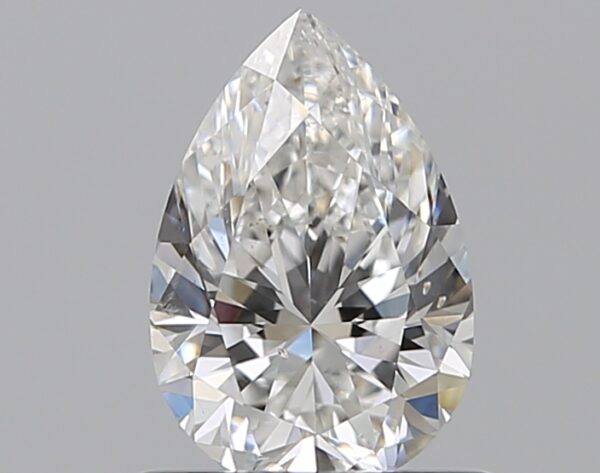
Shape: pear
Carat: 0.71
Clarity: SI1
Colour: G
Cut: VG
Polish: VG
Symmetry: VG
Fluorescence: N
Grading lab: GIA
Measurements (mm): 7.35 x 4.92 x 3.25